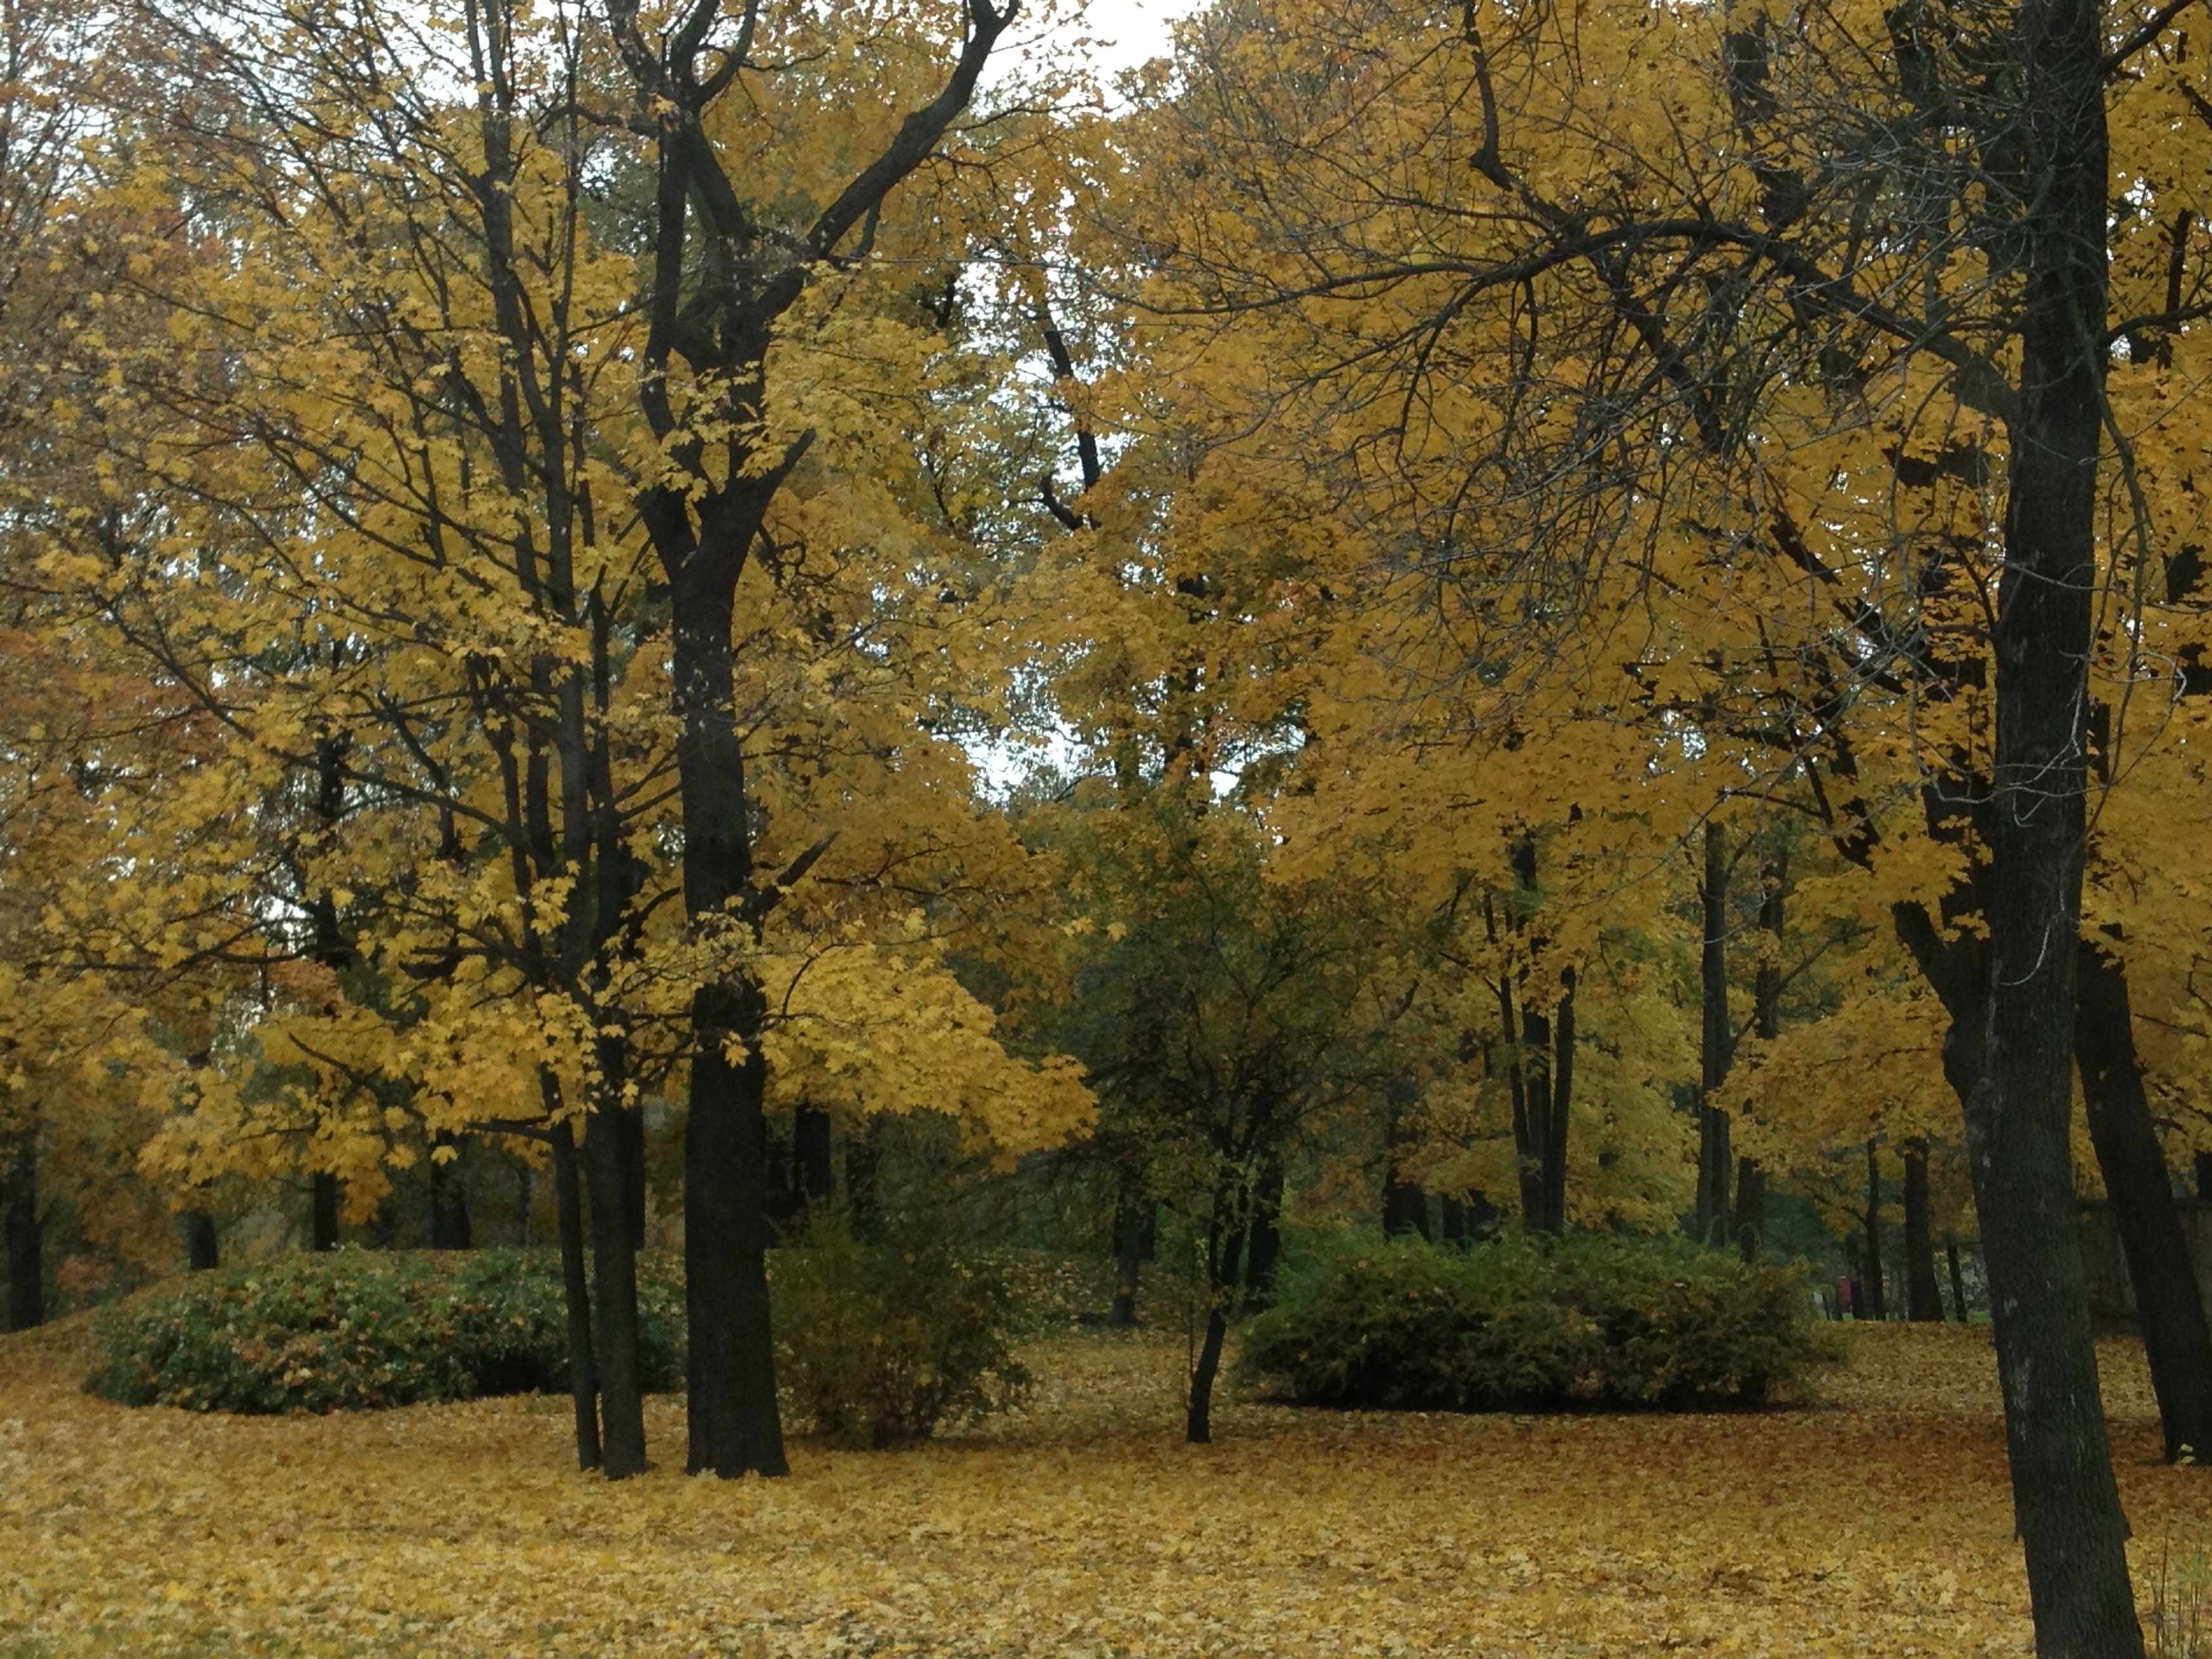
landscape, tree, nature, forest, branch, plant, sunlight, morning, leaf, autumn, season, deciduous, grove, woodland, habitat, ecosystem, maidenhair tree, natural environment, atmospheric phenomenon, woody plant, temperate broadleaf and mixed forest